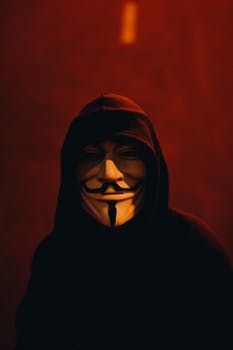
Label: No Watermark